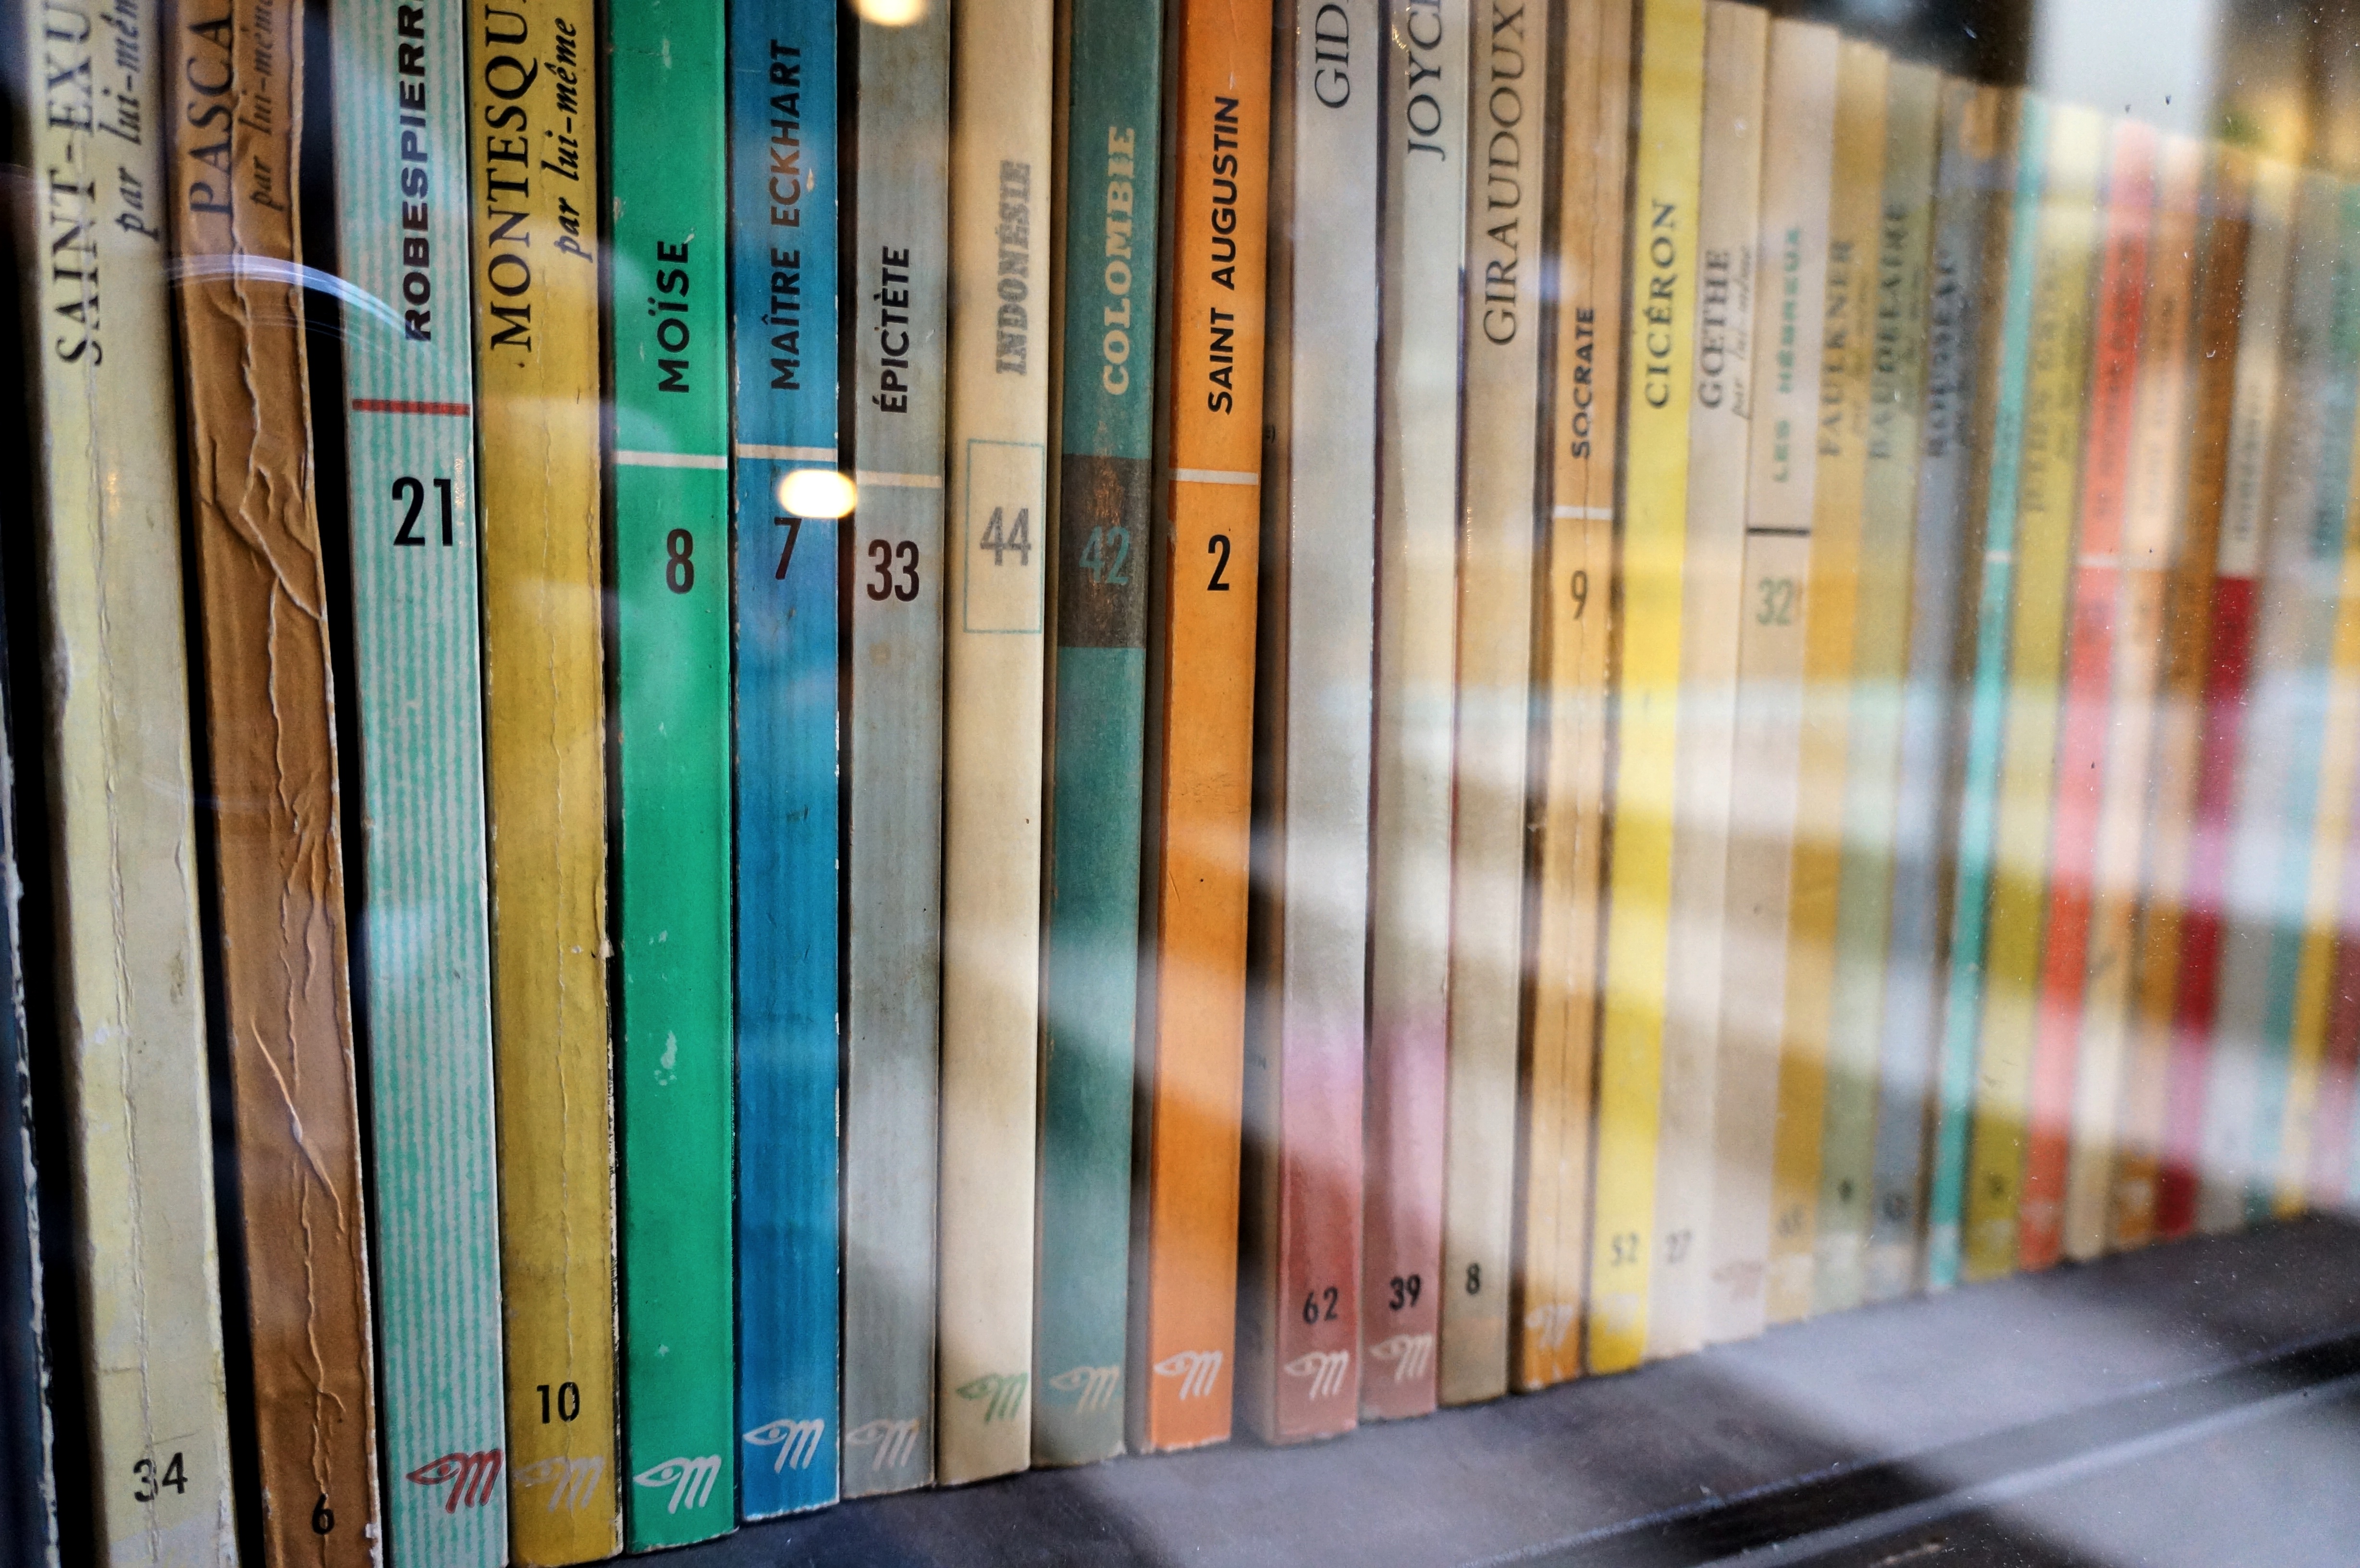
book, color, interior design, design